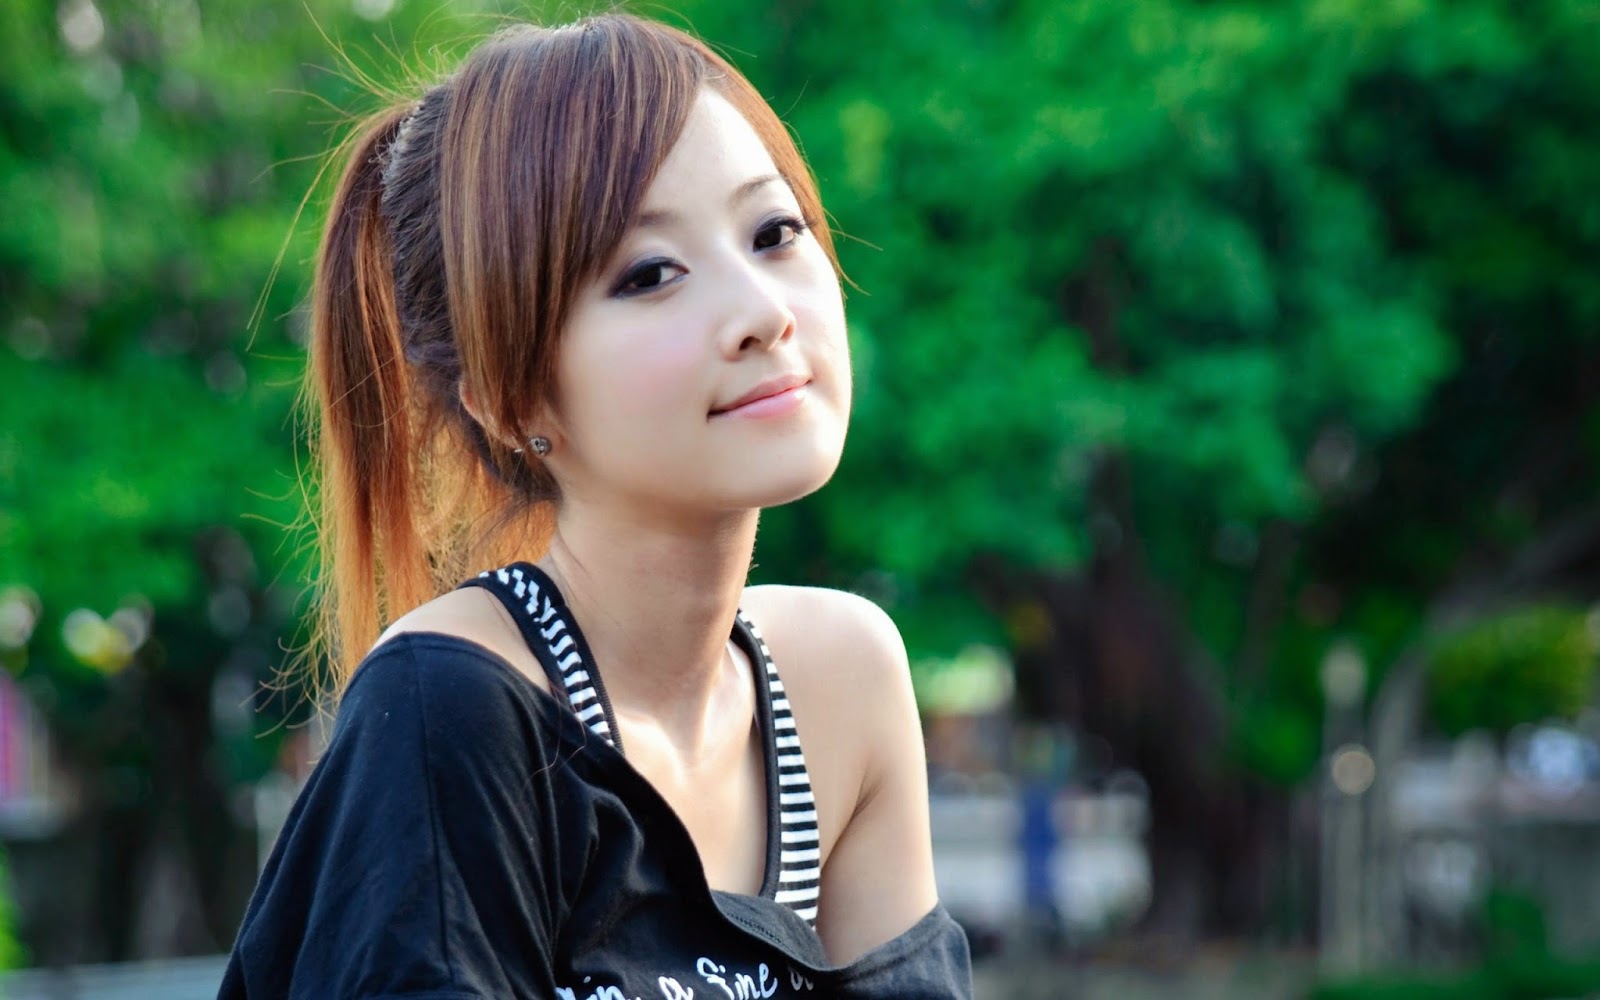
Gender: women